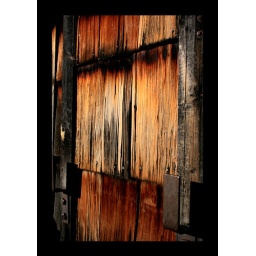
[Weathered door on an old duck shack at the Wildlife Sanctuary in Green Bay, WI.]